Addicks Reservoir

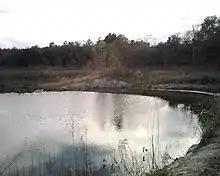

The Addicks Reservoir and Addicks Dam in conjunction with the Barker Reservoir prevent downstream flooding of Buffalo Bayou in the city of Houston, Texas. Both reservoirs were authorized under the Rivers and Harbors Act of June 20, 1938, which was modified by the Flood Control Acts of 1938, 1954, and 1965. The US Army Corps of Engineers (USACE) completed construction of Addicks Dam and the outlet facility in 1948.